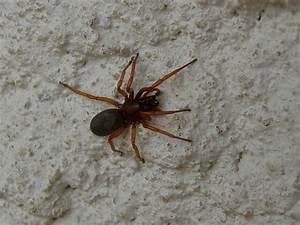
spider